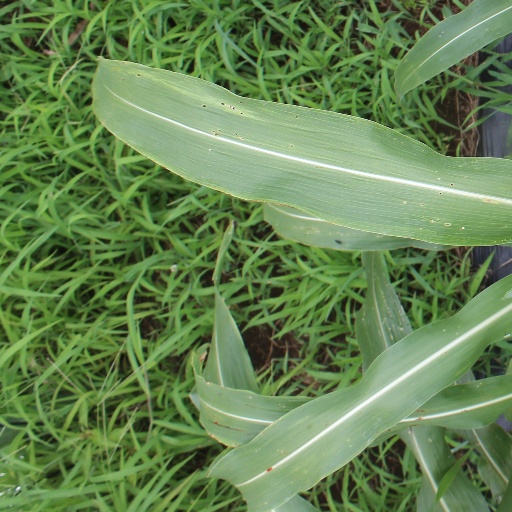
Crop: sorghum